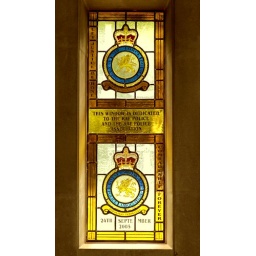
Stained glass window in St Georges' chapel at RAF Halton showing the crests of the RAF Police and RAF Police Association.